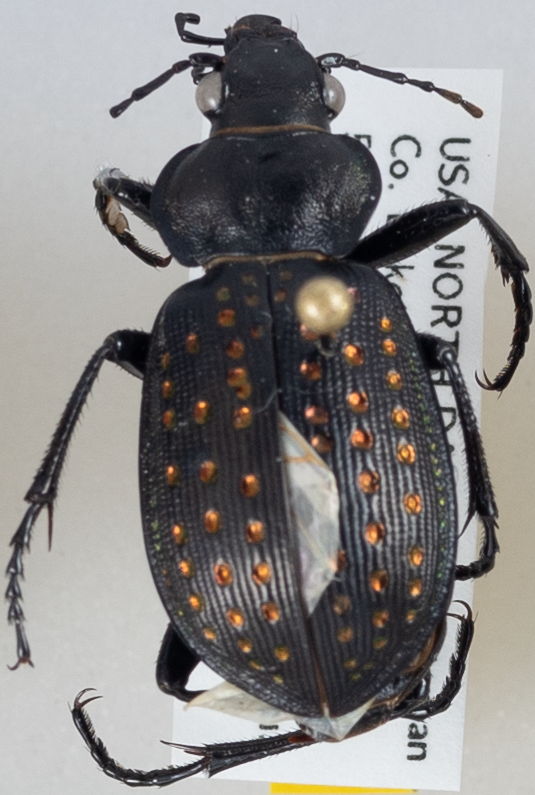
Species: Calosoma calidum
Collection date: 2020-06-16
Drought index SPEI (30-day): -2.09
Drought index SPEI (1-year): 2.09
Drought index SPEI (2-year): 2.09